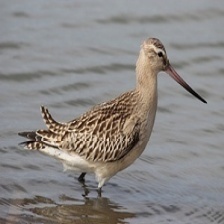
Species: BAR-TAILED GODWIT
Scientific name: LIMOSA LAPPONICA